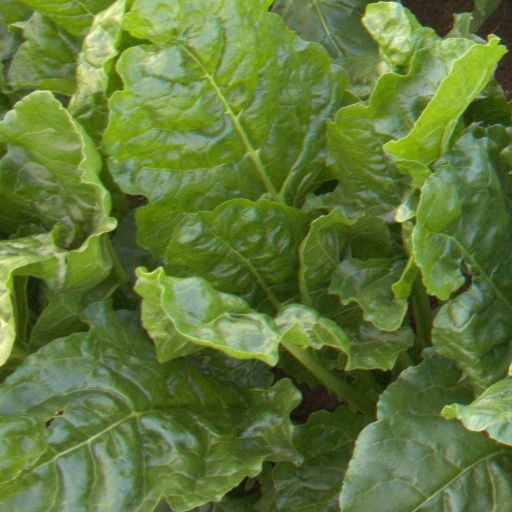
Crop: sugar beet